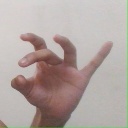
अक्षर: ओ